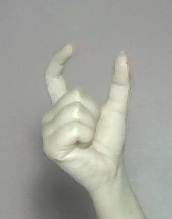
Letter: nun